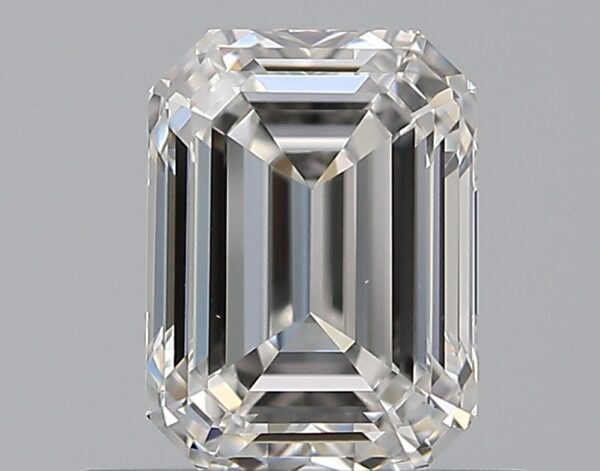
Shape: emerald
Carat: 0.73
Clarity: VVS1
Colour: F
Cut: EX
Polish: VG
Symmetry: VG
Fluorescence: N
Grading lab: GIA
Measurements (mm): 5.84 x 4.33 x 2.94